List of Anitta live performances

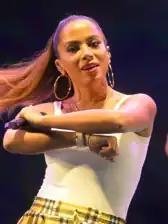
Anitta performing in Brasília in 2019

The Brazilian singer and actress Anitta has embarked on five tours, one of which was worldwide. She has also held three promotional concerts. Her first tour was the "Show das Poderosas Tour", which took place in Brazil, United States, and Europe, promoting her debut album, "Anitta", released in 2013.